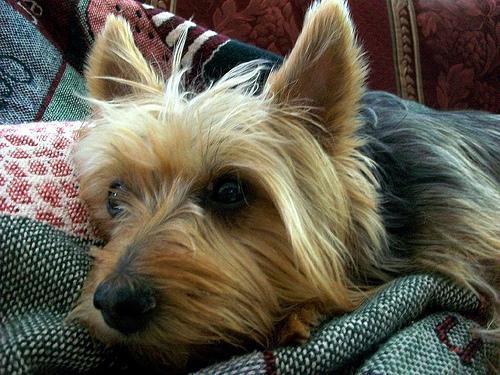
Australian_terrier